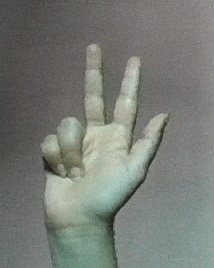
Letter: al